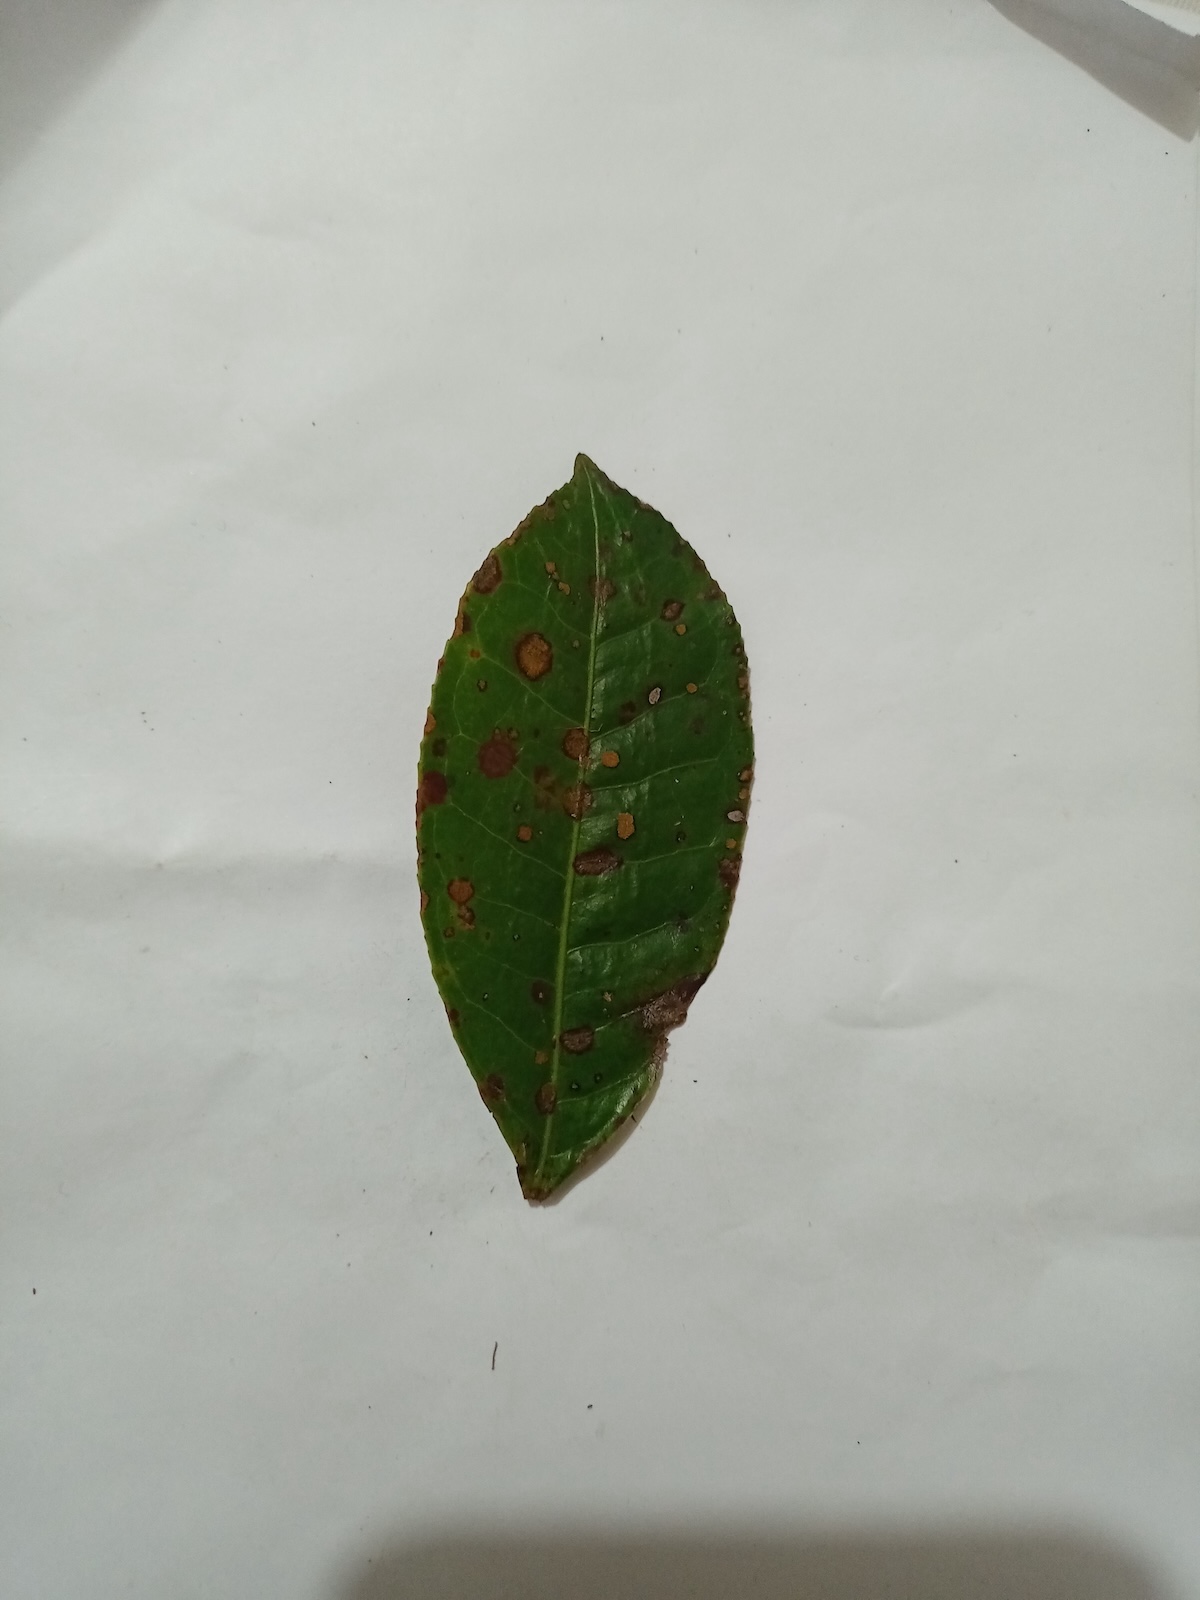
Label: Tea algal leaf spot